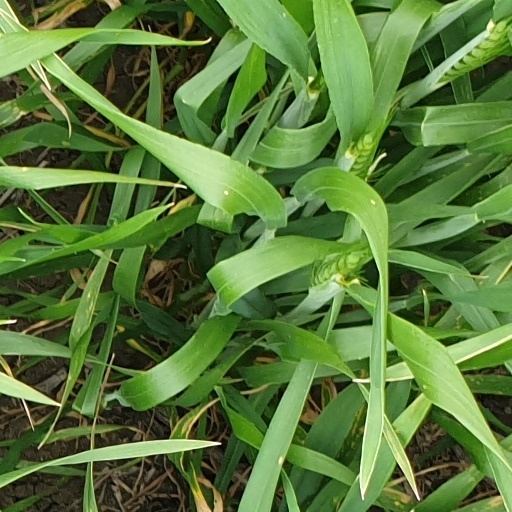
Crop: wheat